Lawless (film)

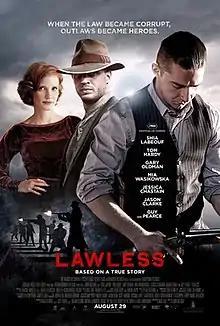
Theatrical release poster

Lawless is a 2012 American gangster film directed by John Hillcoat. The screenplay, by Australian singer-screenwriter Nick Cave, is based on Matt Bondurant's historical novel "The Wettest County in the World" (2008). The film stars Shia LaBeouf, Tom Hardy, Gary Oldman, Mia Wasikowska, Jessica Chastain, Jason Clarke, and Guy Pearce.